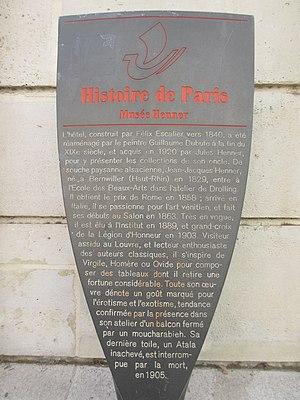
Panneau Histoire de Paris
Les panneaux « Histoire de Paris » sont des panneaux d'information installés dans les rues de Paris devant certains des monuments parisiens.
L’avenue de Villiers est une rue du 17ᵉ arrondissement de Paris
Le musée national Jean-Jacques-Henner est un musée consacré à l'œuvre du peintre français Jean-Jacques Henner. Il a ouvert au public en 1924, grâce à la donation faite à l’État, l’année précédente, par Marie Henner, veuve du neveu de l’artiste. Faisant partie des musées nationaux français, il est situé dans un ancien hôtel particulier du XIXᵉ siècle, dans le quartier de la Plaine-de-Monceaux du 17ᵉ arrondissement de Paris.